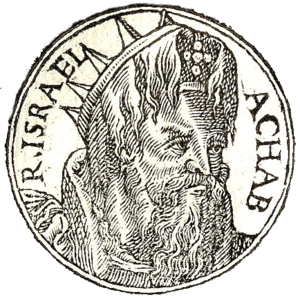
Achab, fils d'Omri, fut roi d'Israël entre 874 et 853 av. J.C.